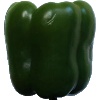
Label: green_pepper